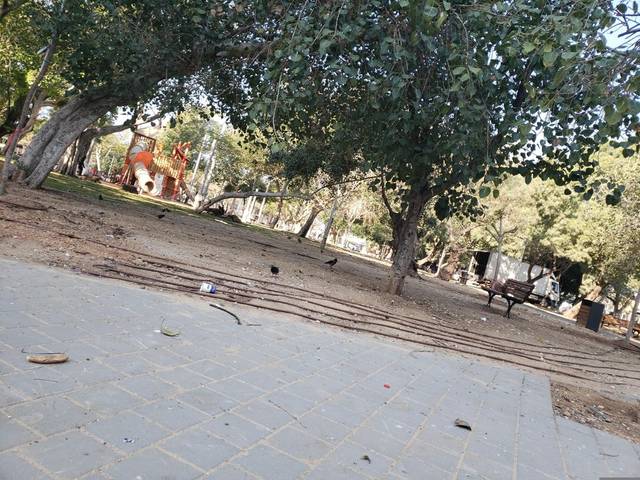
Region: Israel
Coordinates: 32.066, 34.766